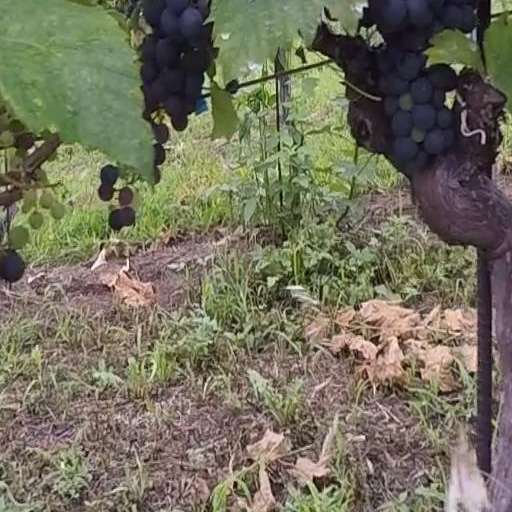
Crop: grape